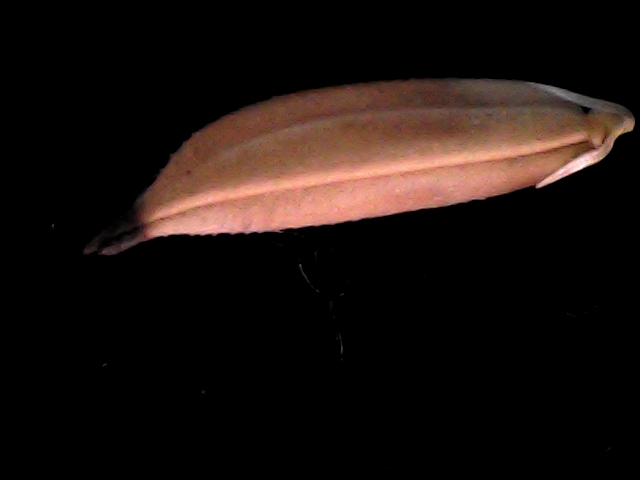
Rice variety: BD70